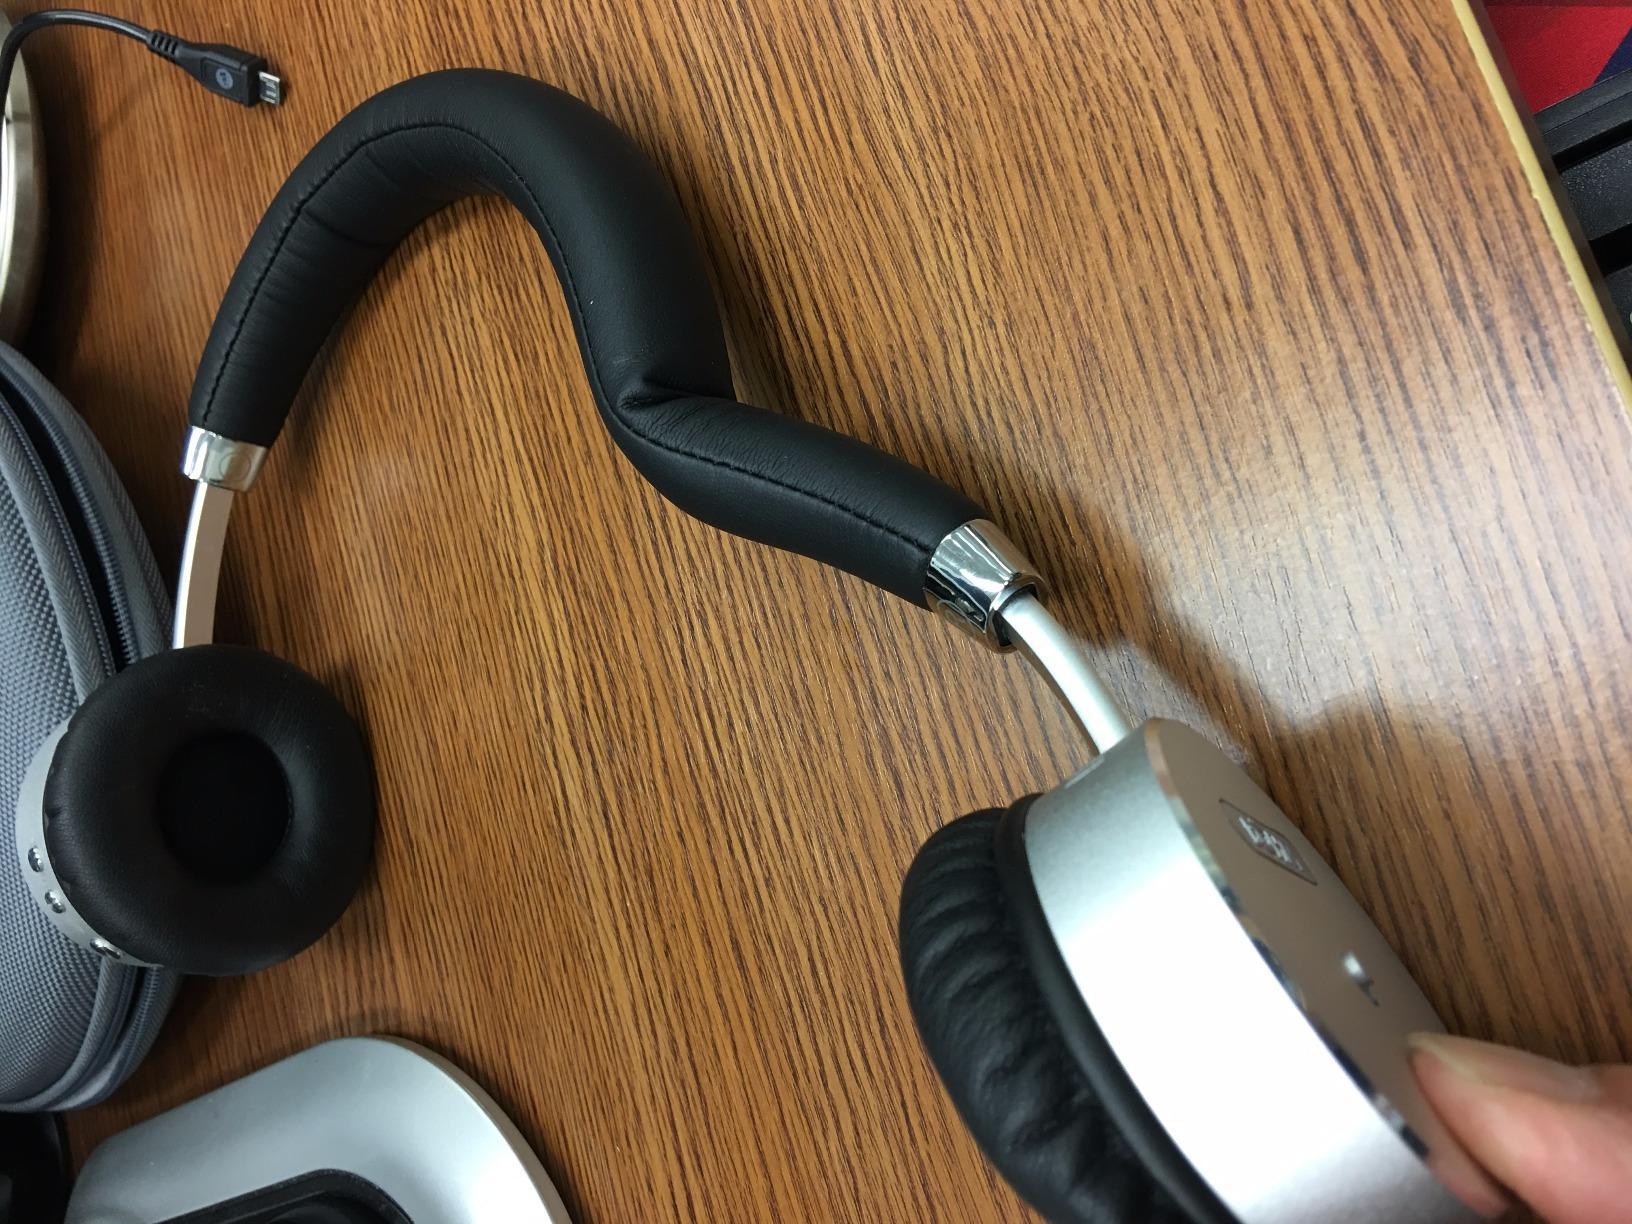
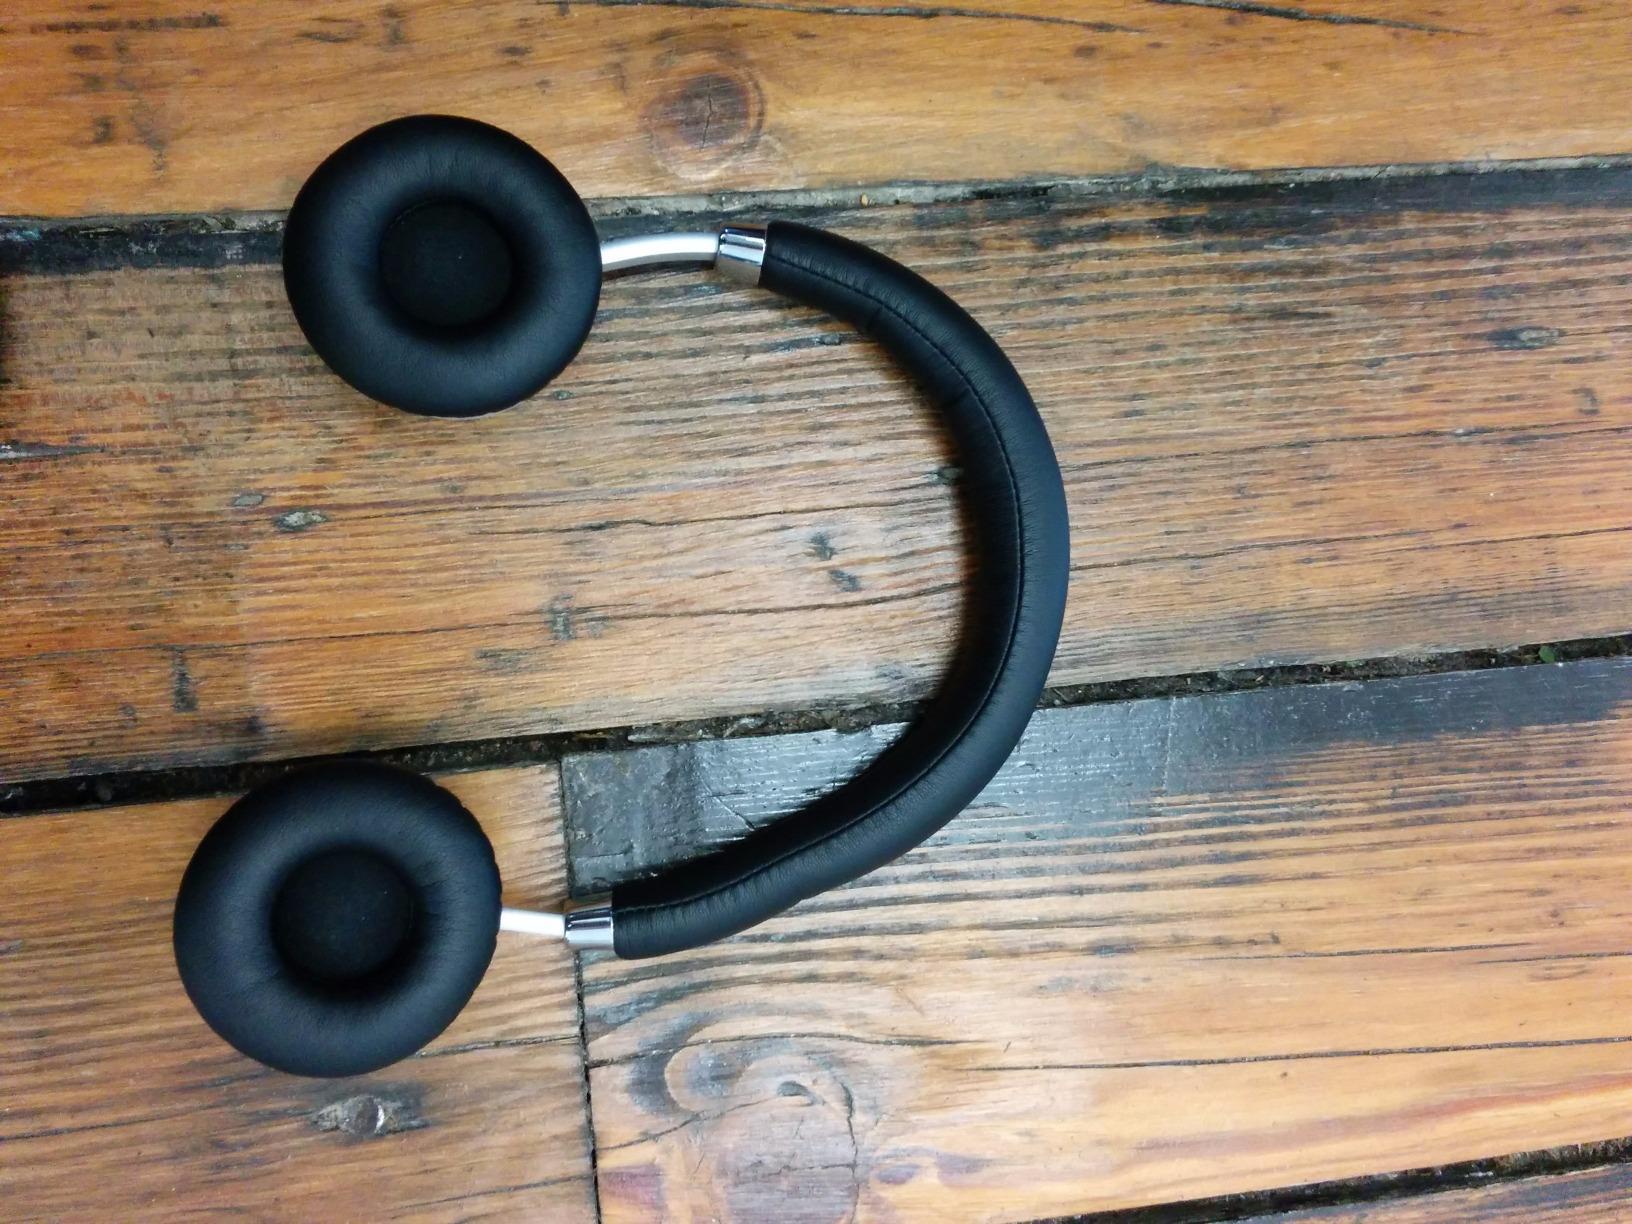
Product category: headphones
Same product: yes